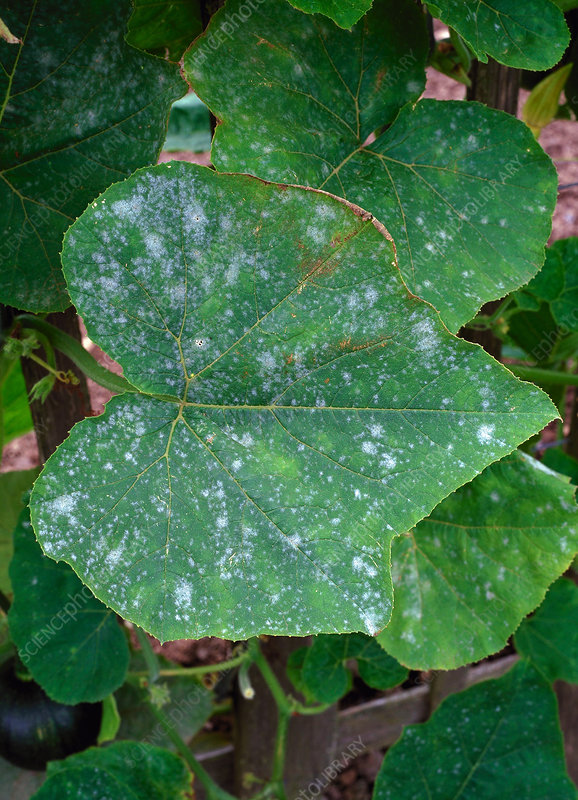
Labels: Squash Powdery mildew leaf